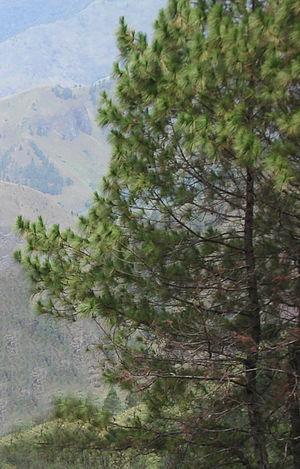
Le pin de Sumatra est un pin du sud est de l'Asie.